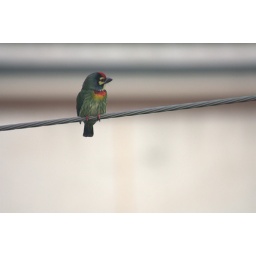
A small cute bird surviving in the urban nightmare of EkemaiLocation: Phra Khanong, Watthana, Bangkok, TH, Thailand&amp;copy; Gordon Anderson